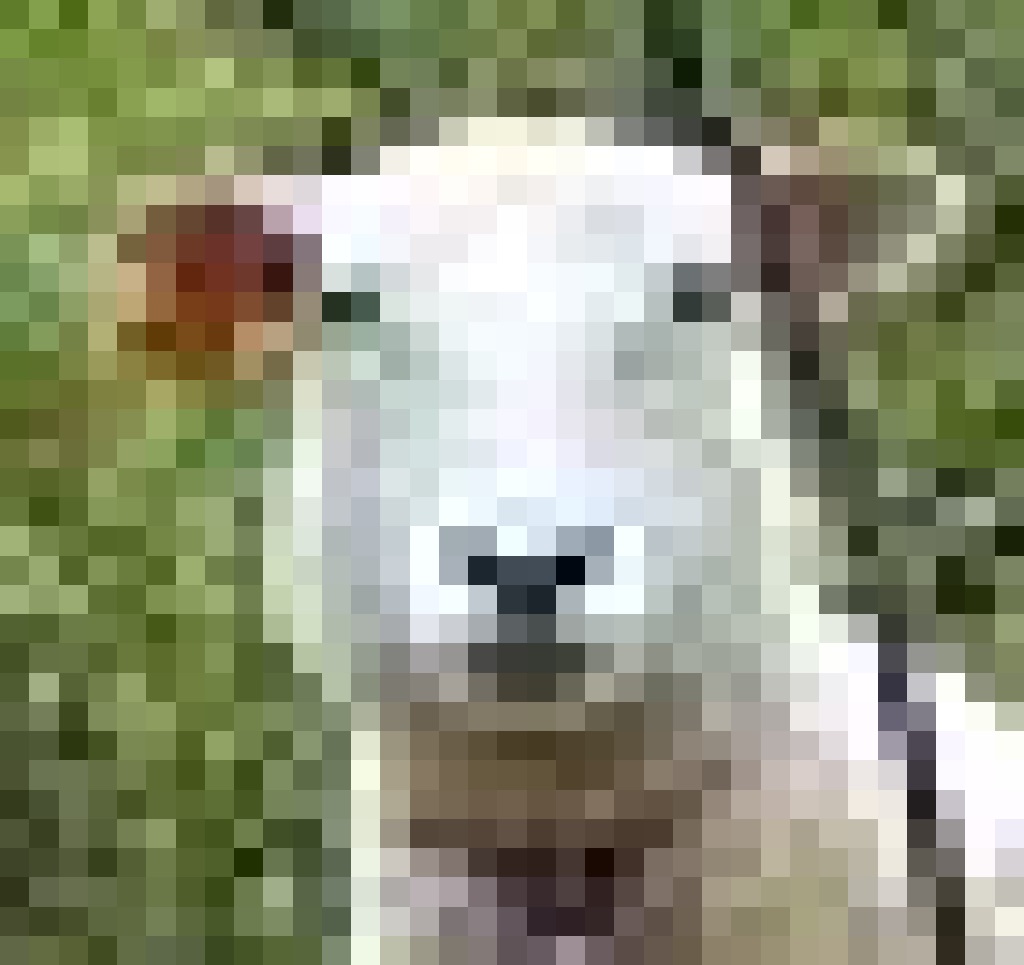
Label: no pain